Margaret Wintringham

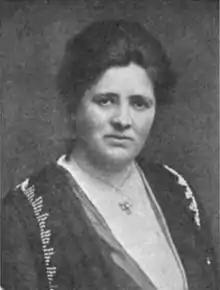
Margaret Wintringham, 1921

At the 1924 general election, she lost her seat in Parliament to the Conservative Arthur Heneage. Although she stood again in Louth at the 1929 general election and in Aylesbury at the 1935 election she did not return to the House of Commons.